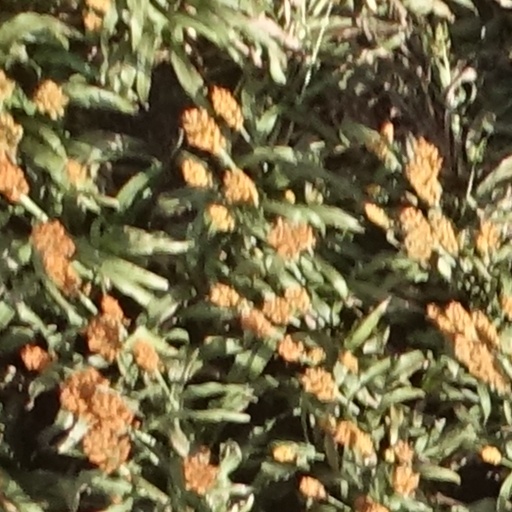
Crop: sorghum